Alejandro Orfila

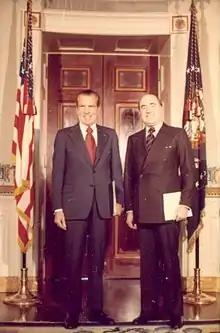
Orfila with Richard Nixon in February 1974.

Orfila was born in Mendoza, Argentina to Catalan immigrants who had become moderately successful vintners in the province. He received a law degree at the University of Buenos Aires in 1945. The following year, following political science studies at Stanford University, he was assigned to the Argentine Embassy in Moscow; in 1948, however, he was expelled from the Soviet Union on the grounds of espionage. Transferred to the United States, he was appointed Argentine Consul General to San Francisco and later New York, where he remained until his father's death in 1952 compelled him to return to the family business in Mendoza.